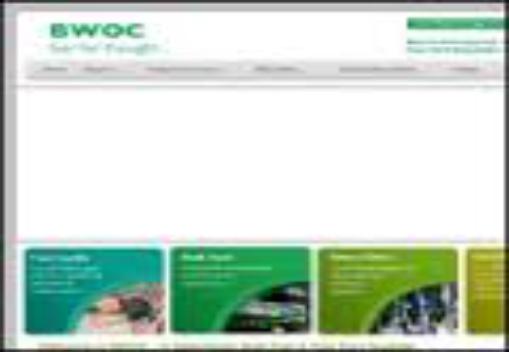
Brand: BWOC
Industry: Others